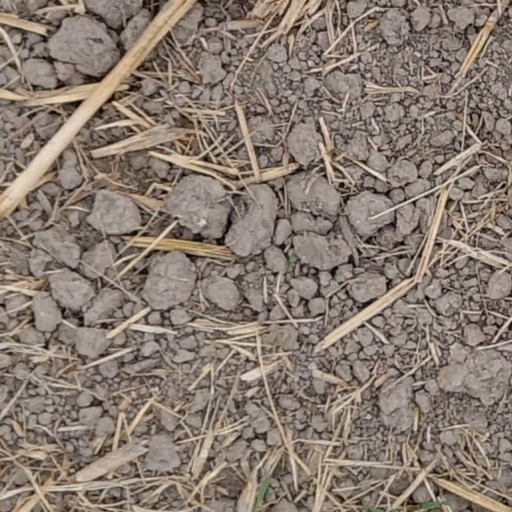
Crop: wheat